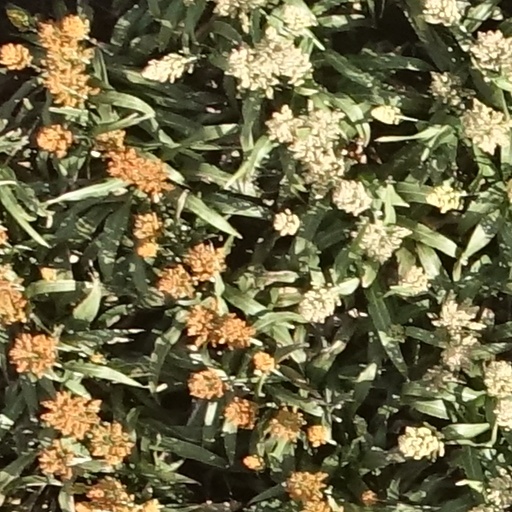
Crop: sorghum